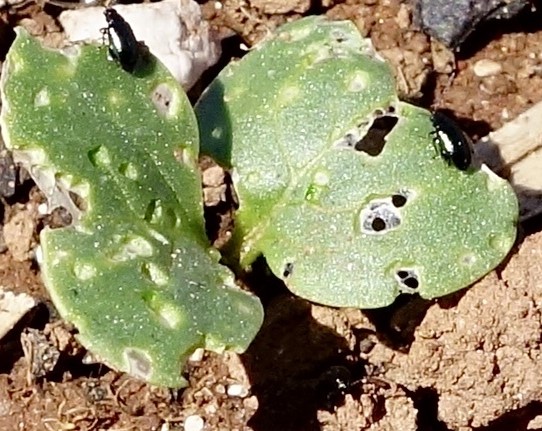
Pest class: crucifer_flea_beetle